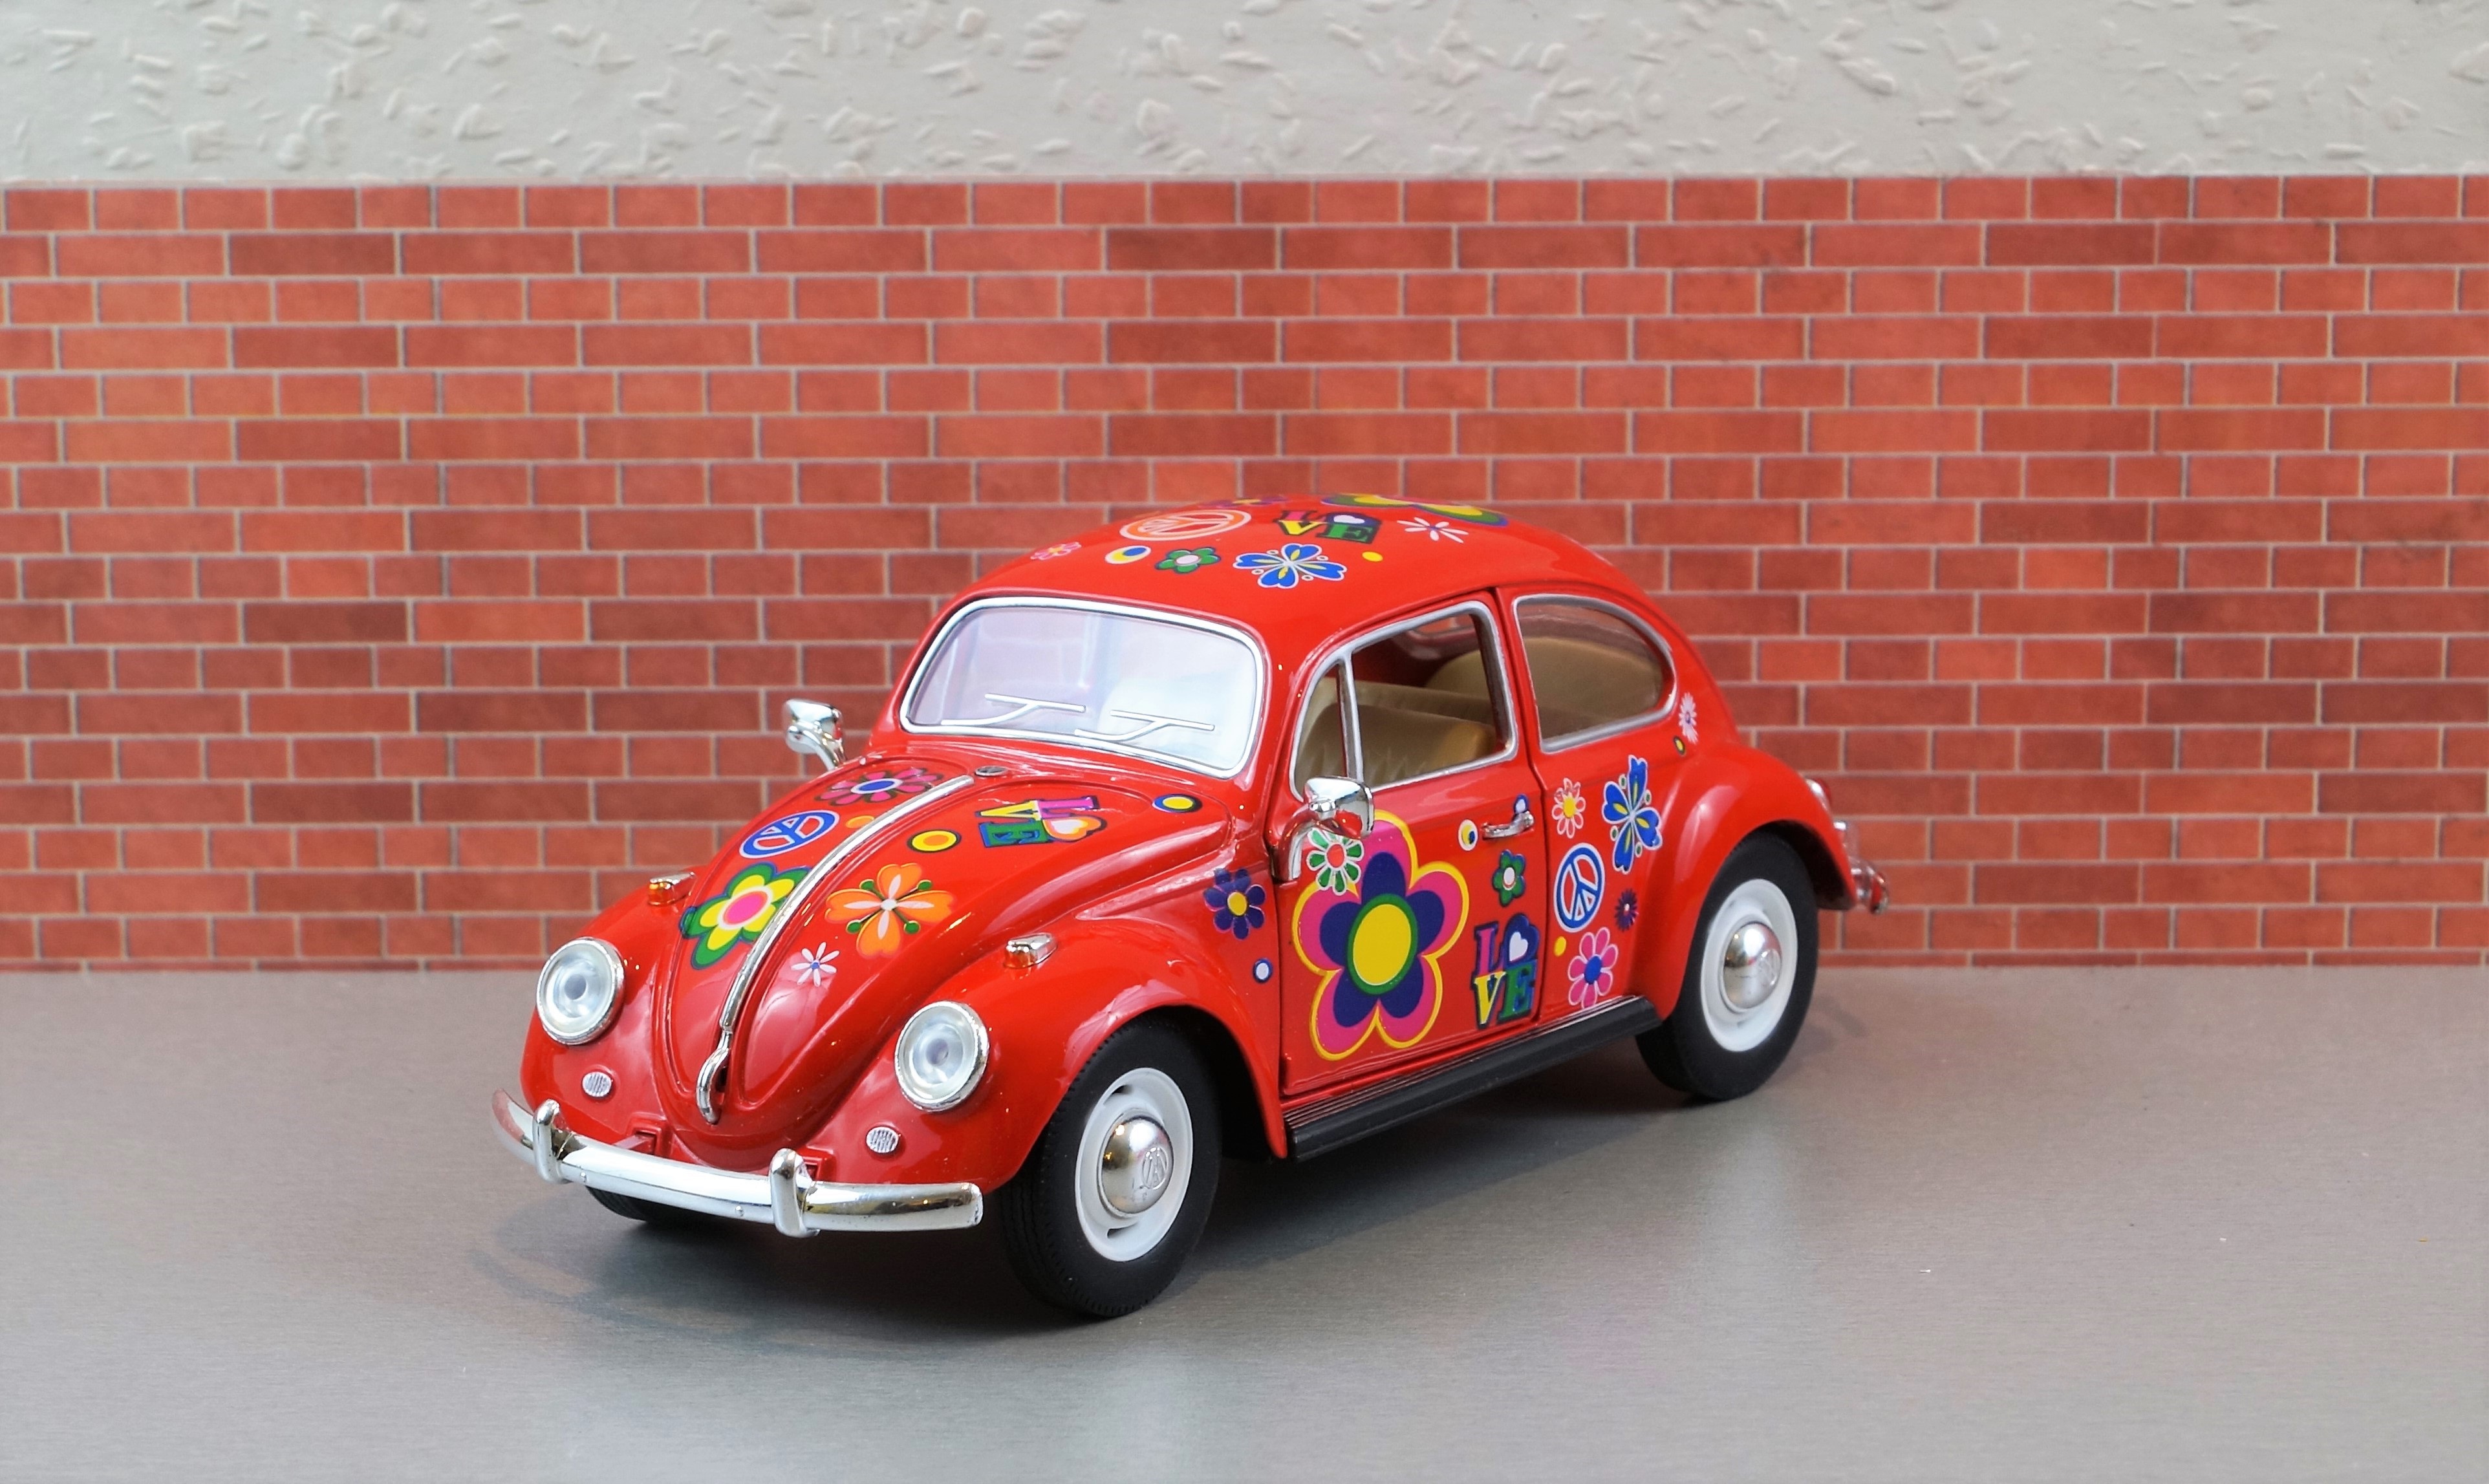
car, vw, volkswagen, old, model, vehicle, auto, toy, old car, automotive, lovers, oldtimer, nostalgic, classic, beetle, dare, pkw, collect, models, vehicles, veteran, antique car, city car, model car, car age, land vehicle, volkswagen beetle, automobile make, automotive design, subcompact car